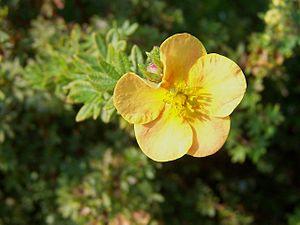
La Potentille frutescente ou Potentille arbustive est une plante vivace de la famille des Rosaceae. Son aire naturelle d'extension s'étend des régions tempérées fraîches jusqu'aux régions subarctiques de l'hémisphère nord ainsi que dans les zones montagneuses de hautes altitudes.